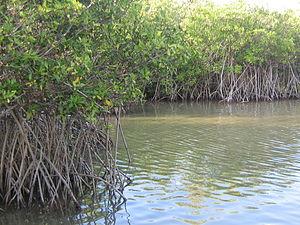
Palétuvier rouge à l'étang des Salines (Martinique)
La flore indigène des États-Unis comprend environ 17 000 espèces de plantes vasculaires, ainsi que des dizaines de milliers d'autres espèces d'autres plantes et organismes apparentés aux plantes comme les algues, les lichens et autres champignons et mousses. Environ 3 800 espèces de plantes vasculaires non indigènes supplémentaires sont enregistrées comme établies hors de la culture aux États-Unis, ainsi qu'un nombre beaucoup plus faible de plantes non vasculaires non indigènes et de plantes apparentées. Les États-Unis possèdent l'une des flores tempérées les plus diversifiées au monde, comparable uniquement à celle de la Chine.
Le palétuvier rouge ou mangle-chandelle est un arbuste tropical sempervirent, du genre Rhizophora et de la famille des Rhizophoraceae, qui pousse dans l'estran et qui s'ancre dans la vase de la mangrove grâce à ses imposantes racines-échasses disposées en arceaux.
Cet article recense les zones humides de France concernées par la convention de Ramsar.